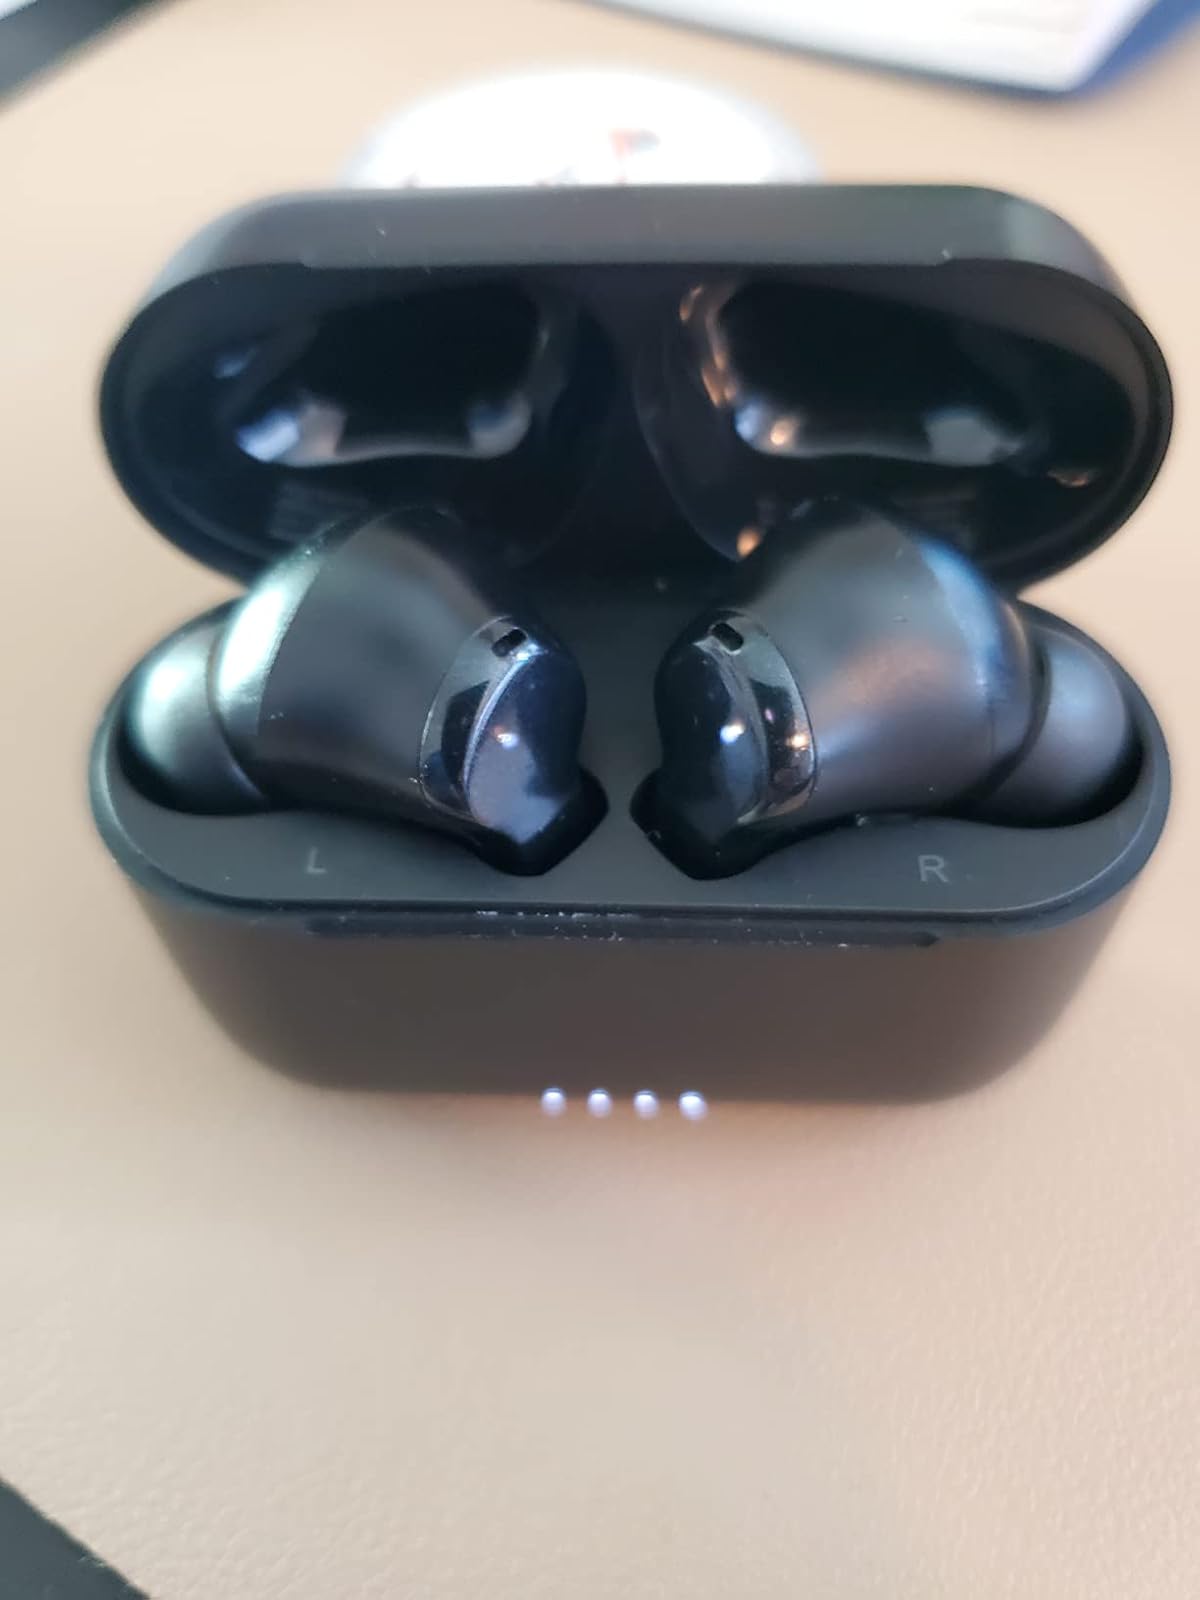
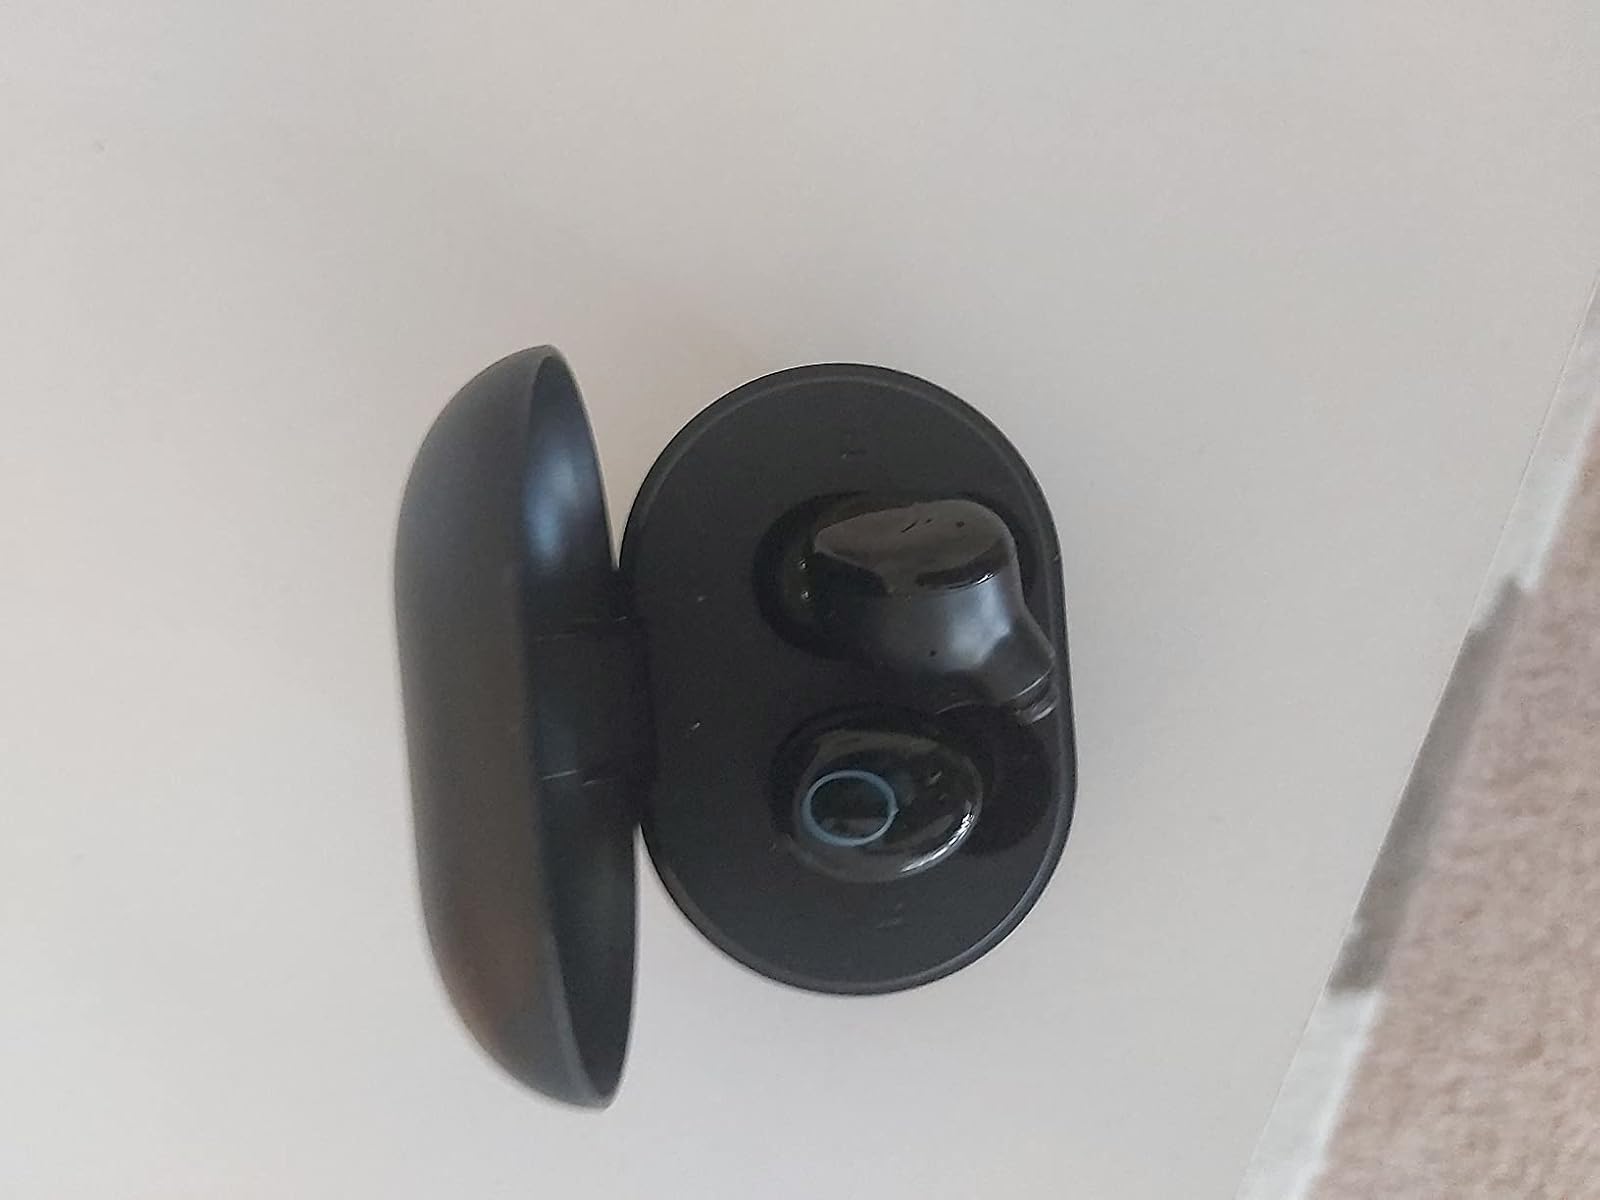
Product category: earbuds
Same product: no